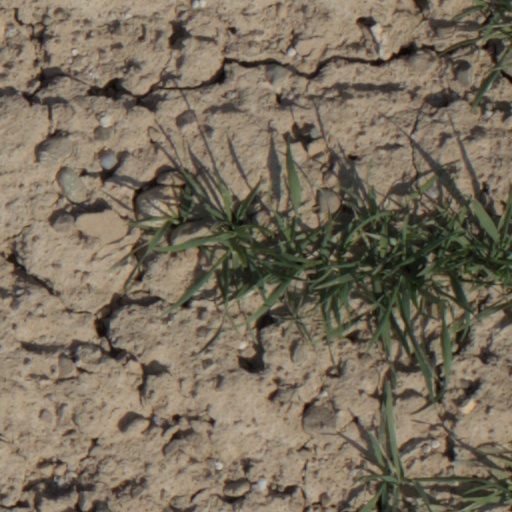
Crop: wheat